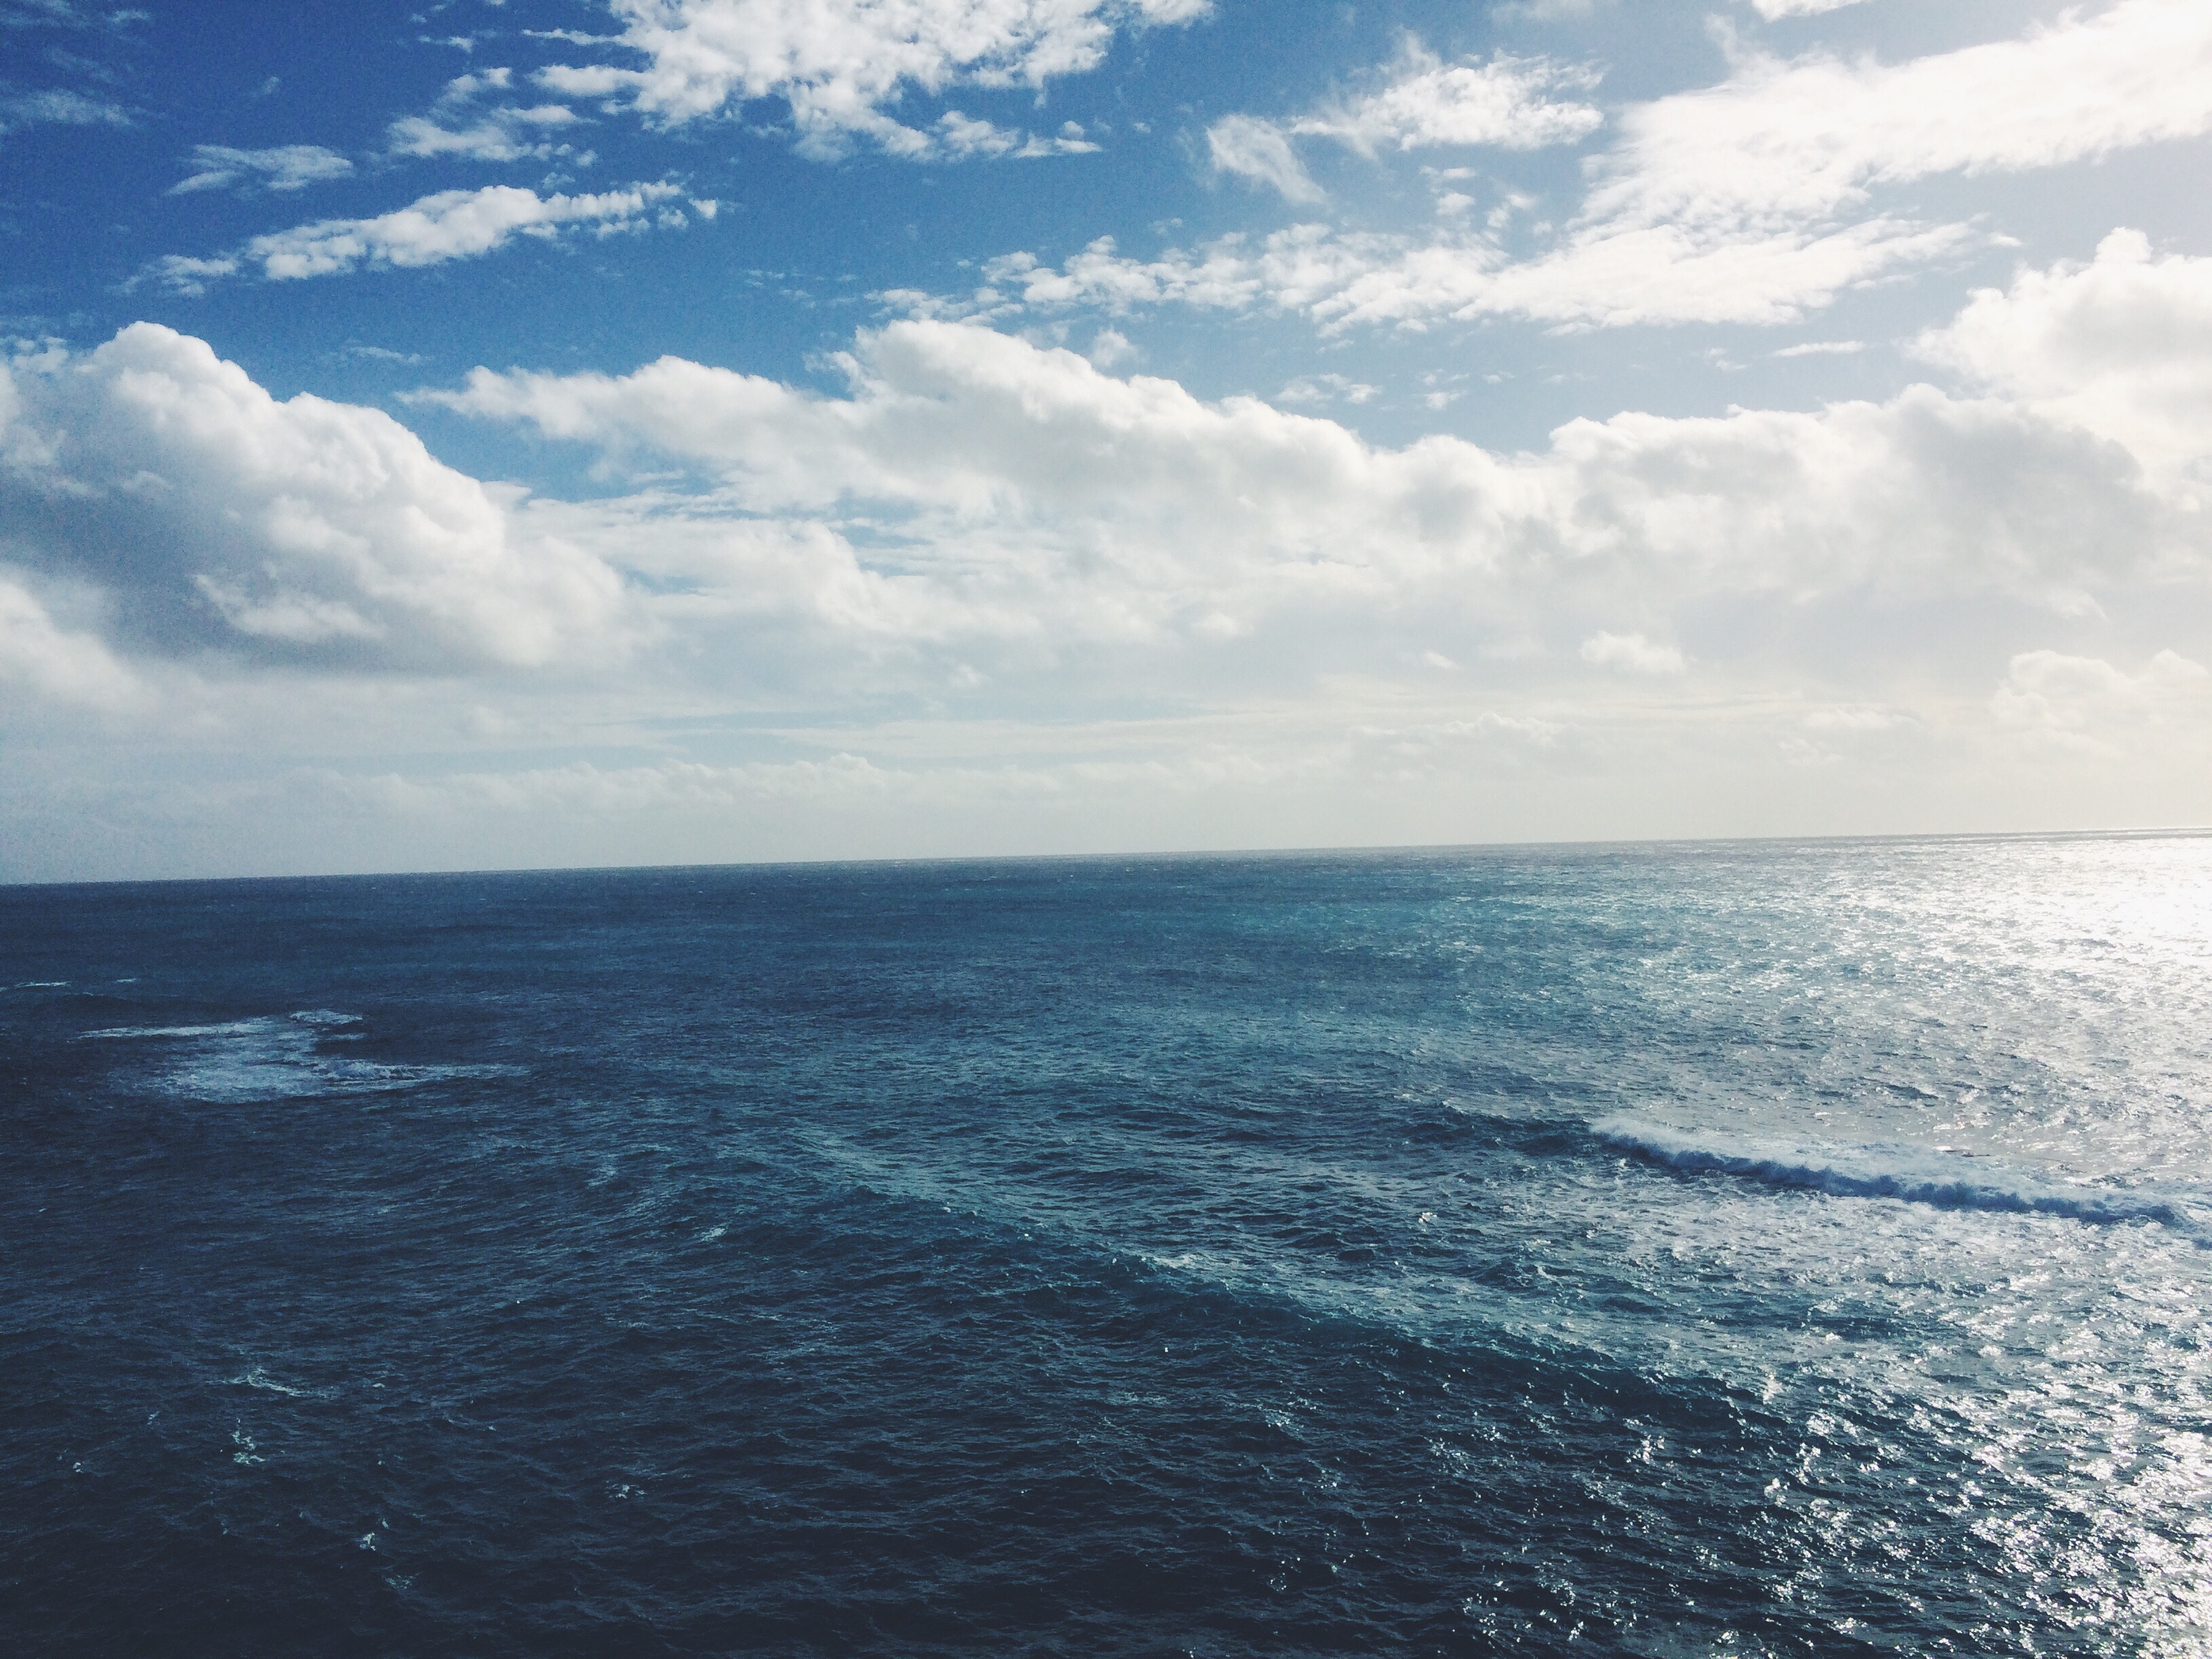
sea, coast, ocean, horizon, cloud, sky, shore, wave, vehicle, body of water, cape, wind wave